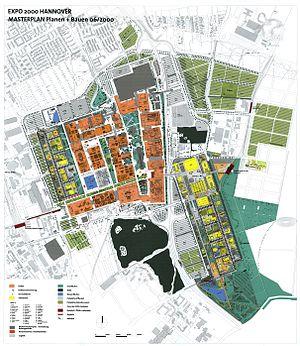
Albert Friedrich Speer, né le 29 juillet 1934 à Berlin et mort le 15 septembre 2017 à Francfort-sur-le-Main, est un architecte et urbaniste allemand.